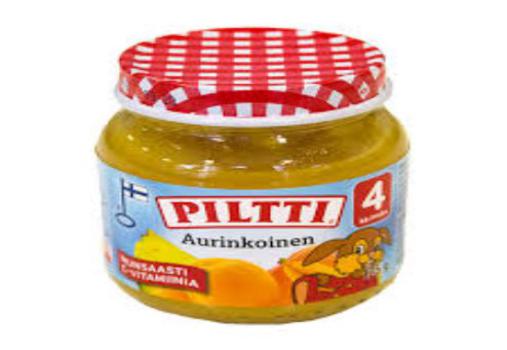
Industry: Food